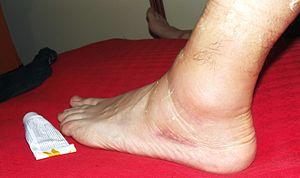
L’Arnica des montagnes ou Arnica montana est une espèce de plantes herbacées vivace rhizomateuse du genre Arnica et de la famille des Asteraceae. Cette plante européenne principalement montagnarde est typique des sols acides et pauvres en éléments nutritifs. Ses populations, fortement malmenées par l'agriculture intensive, deviennent de plus en plus rares. Cette situation lui vaut d'ailleurs d'être nommée dans de nombreux textes de loi la protégeant et particulièrement dans la Directive habitats européenne.